It's All in Your Mind (film)

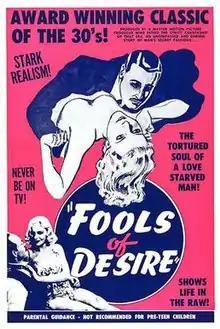
Reissue Poster

It's All in Your Mind is a 1938 American drama film directed by Bernard B. Ray and starring Byron Foulger, Constance Bergen and Lynton Brent.